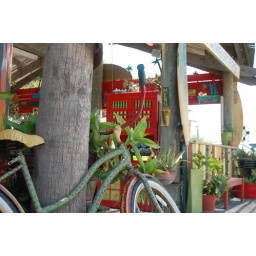
A colorful bike found in Port Aransas.